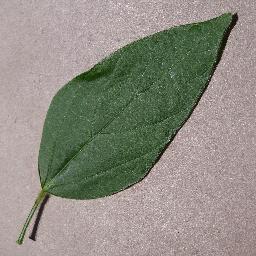
Label: Soybean___healthy